Hurura

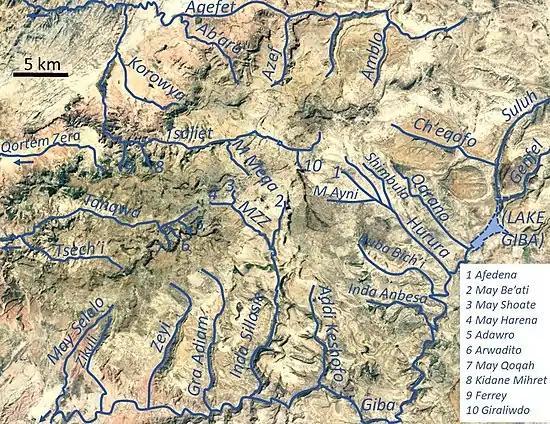
The river in the radial drainage network of Dogu’a Tembien

It is a confined ephemeral river, locally meandering in its narrow alluvial plain, with an average slope gradient of 33 metres per kilometre. With its tributaries, the Hurura has cut a deep gorge.